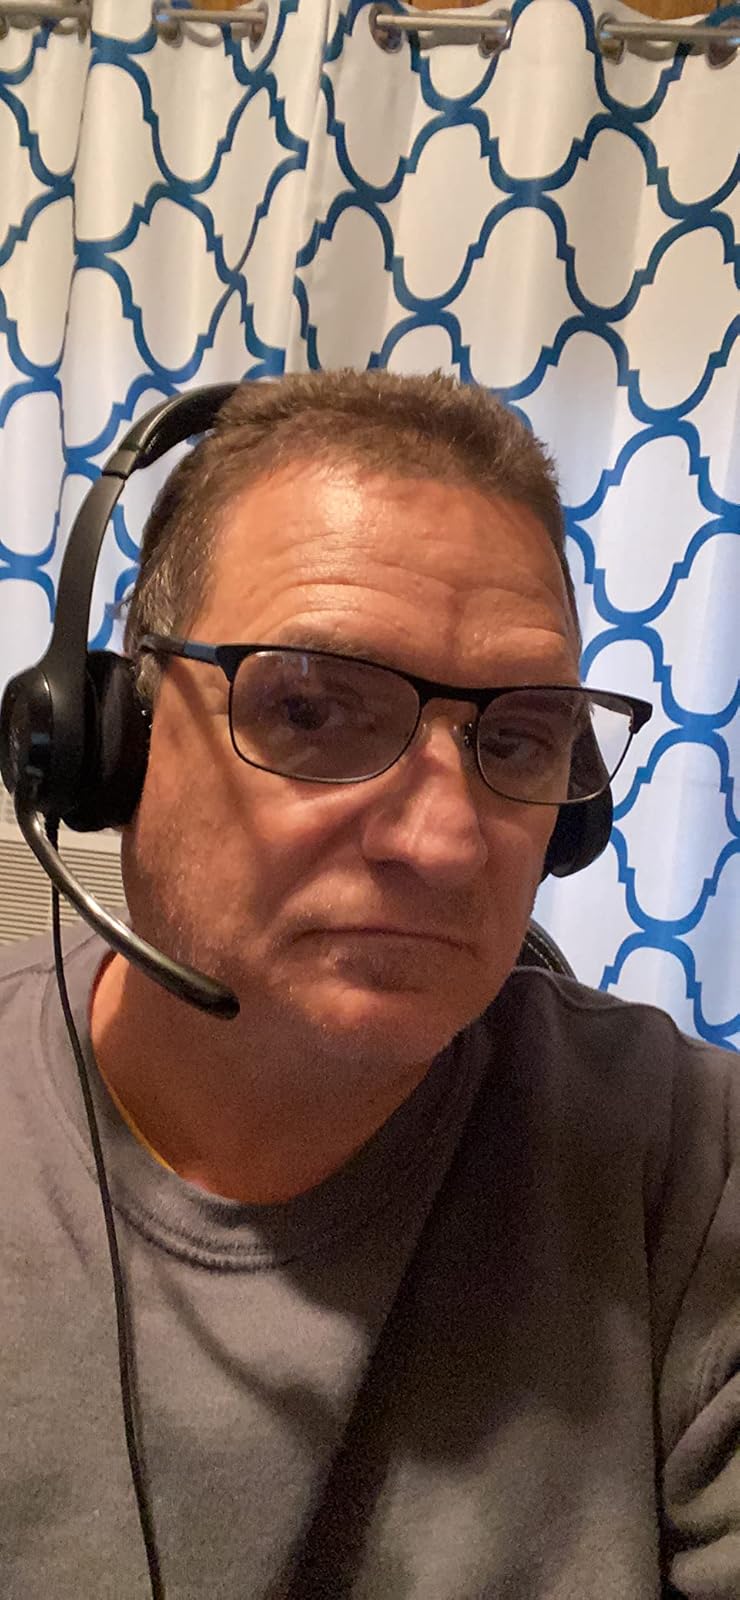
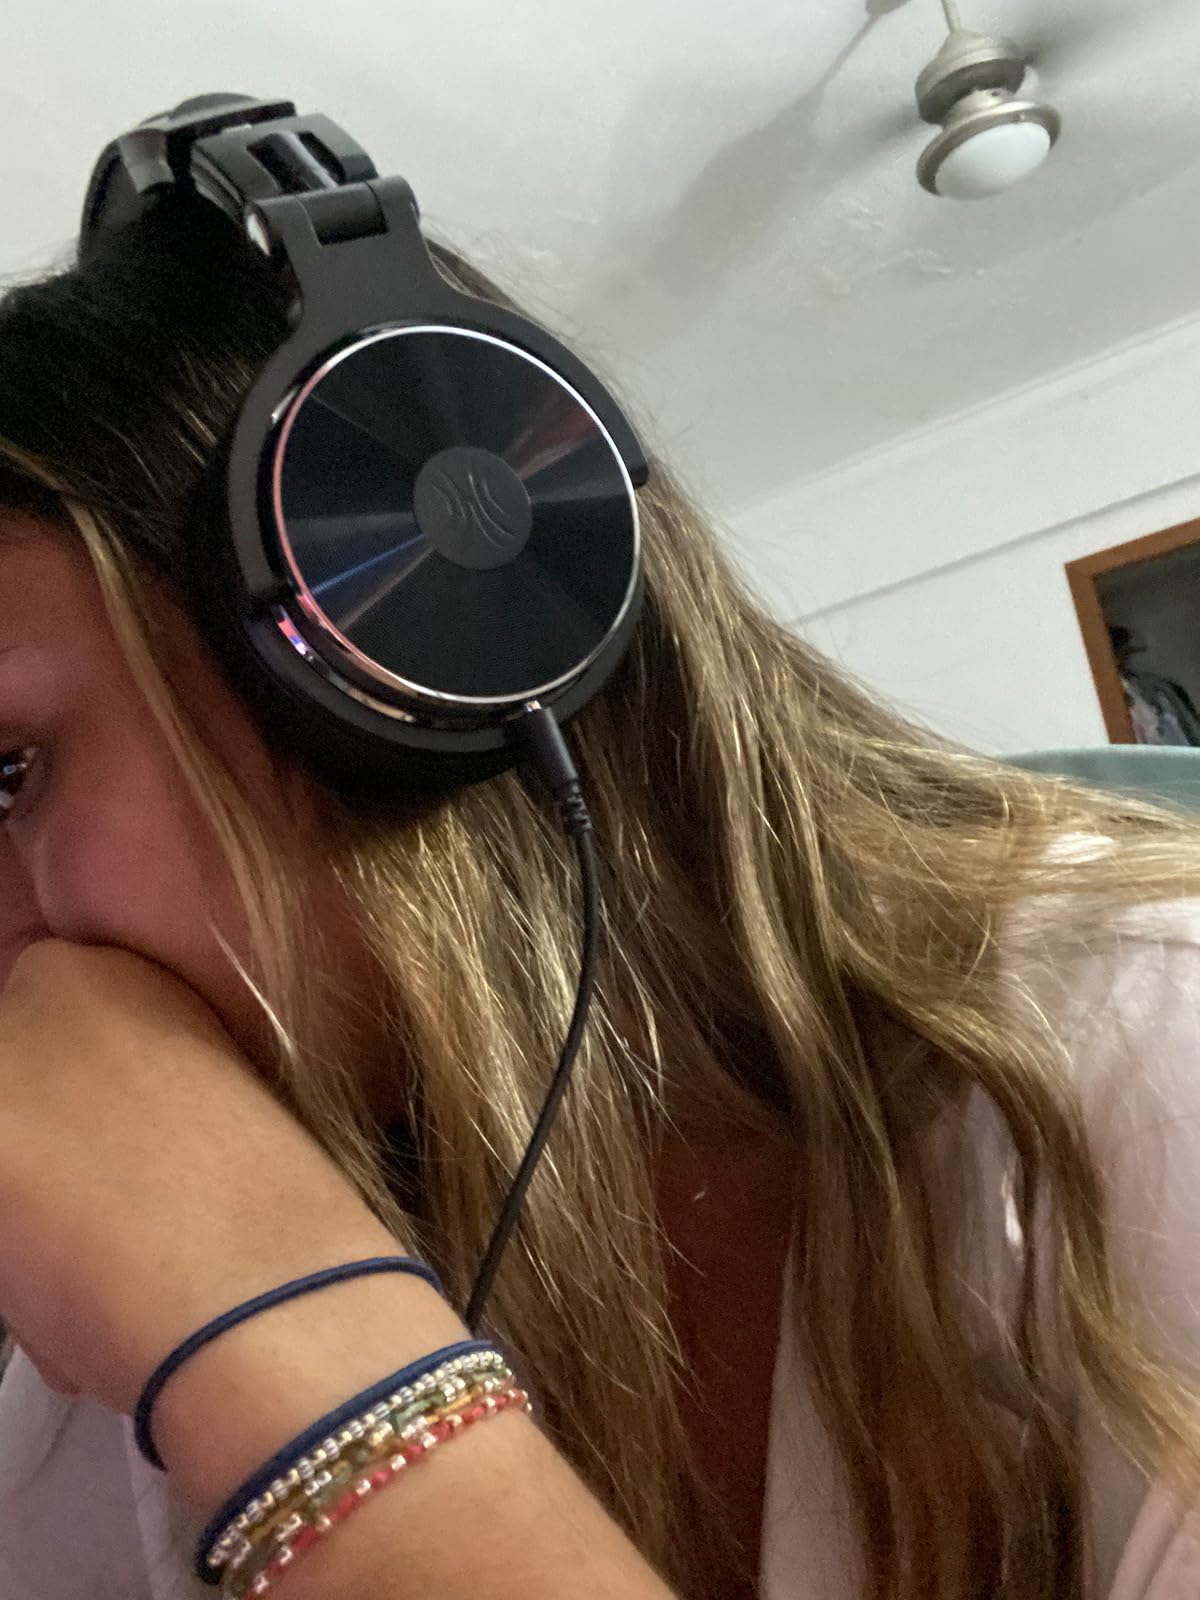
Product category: headphones
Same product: no